Kilmore, County Wexford

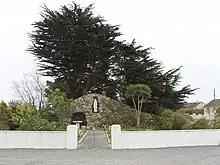
Marian shrine south of Kilmore

The village's English name, Kilmore, derives from the Irish "An Chill Mhór", meaning "big church". According to mid-19th century sources, its Yola language name was Kilmoor.